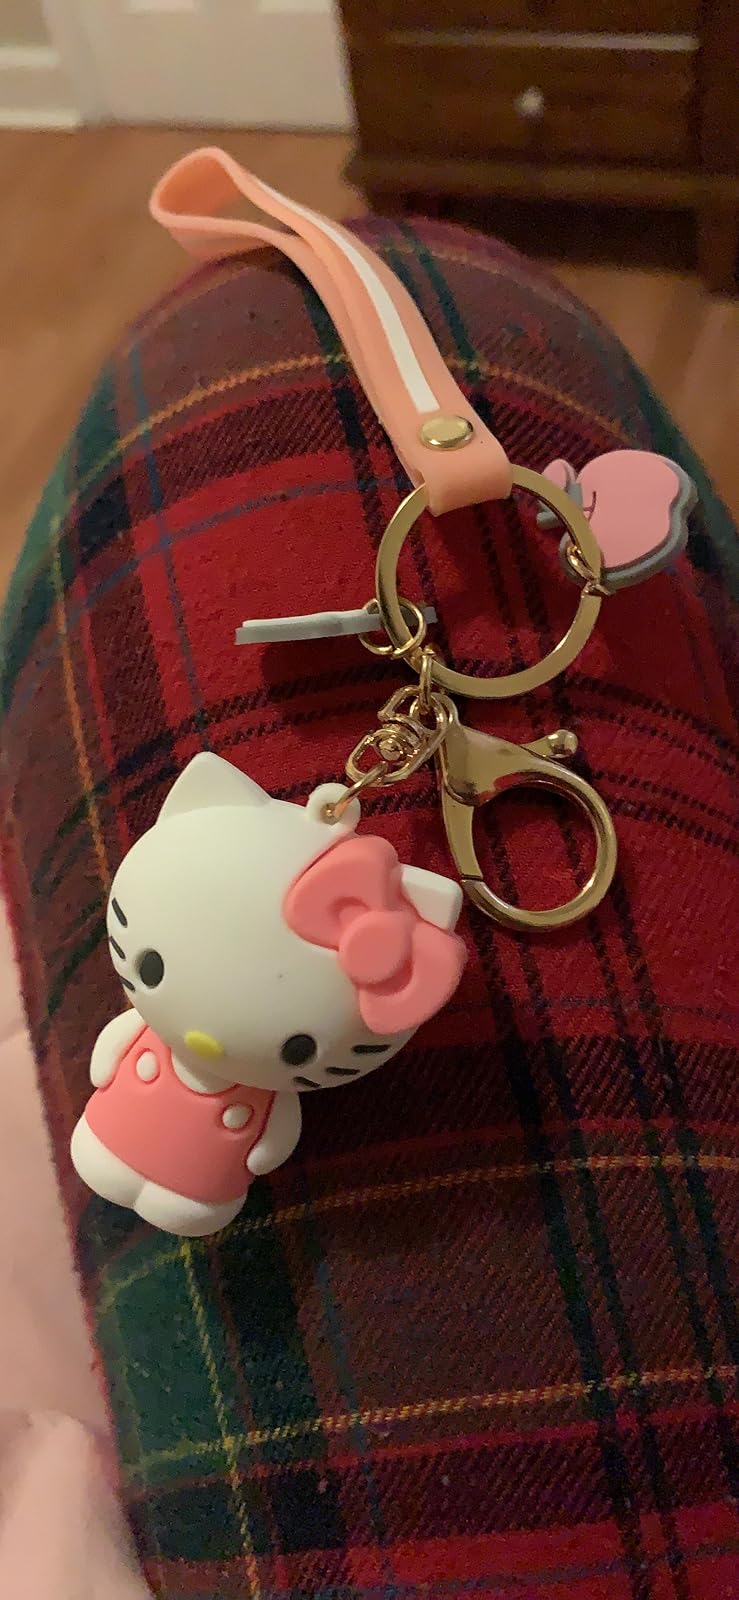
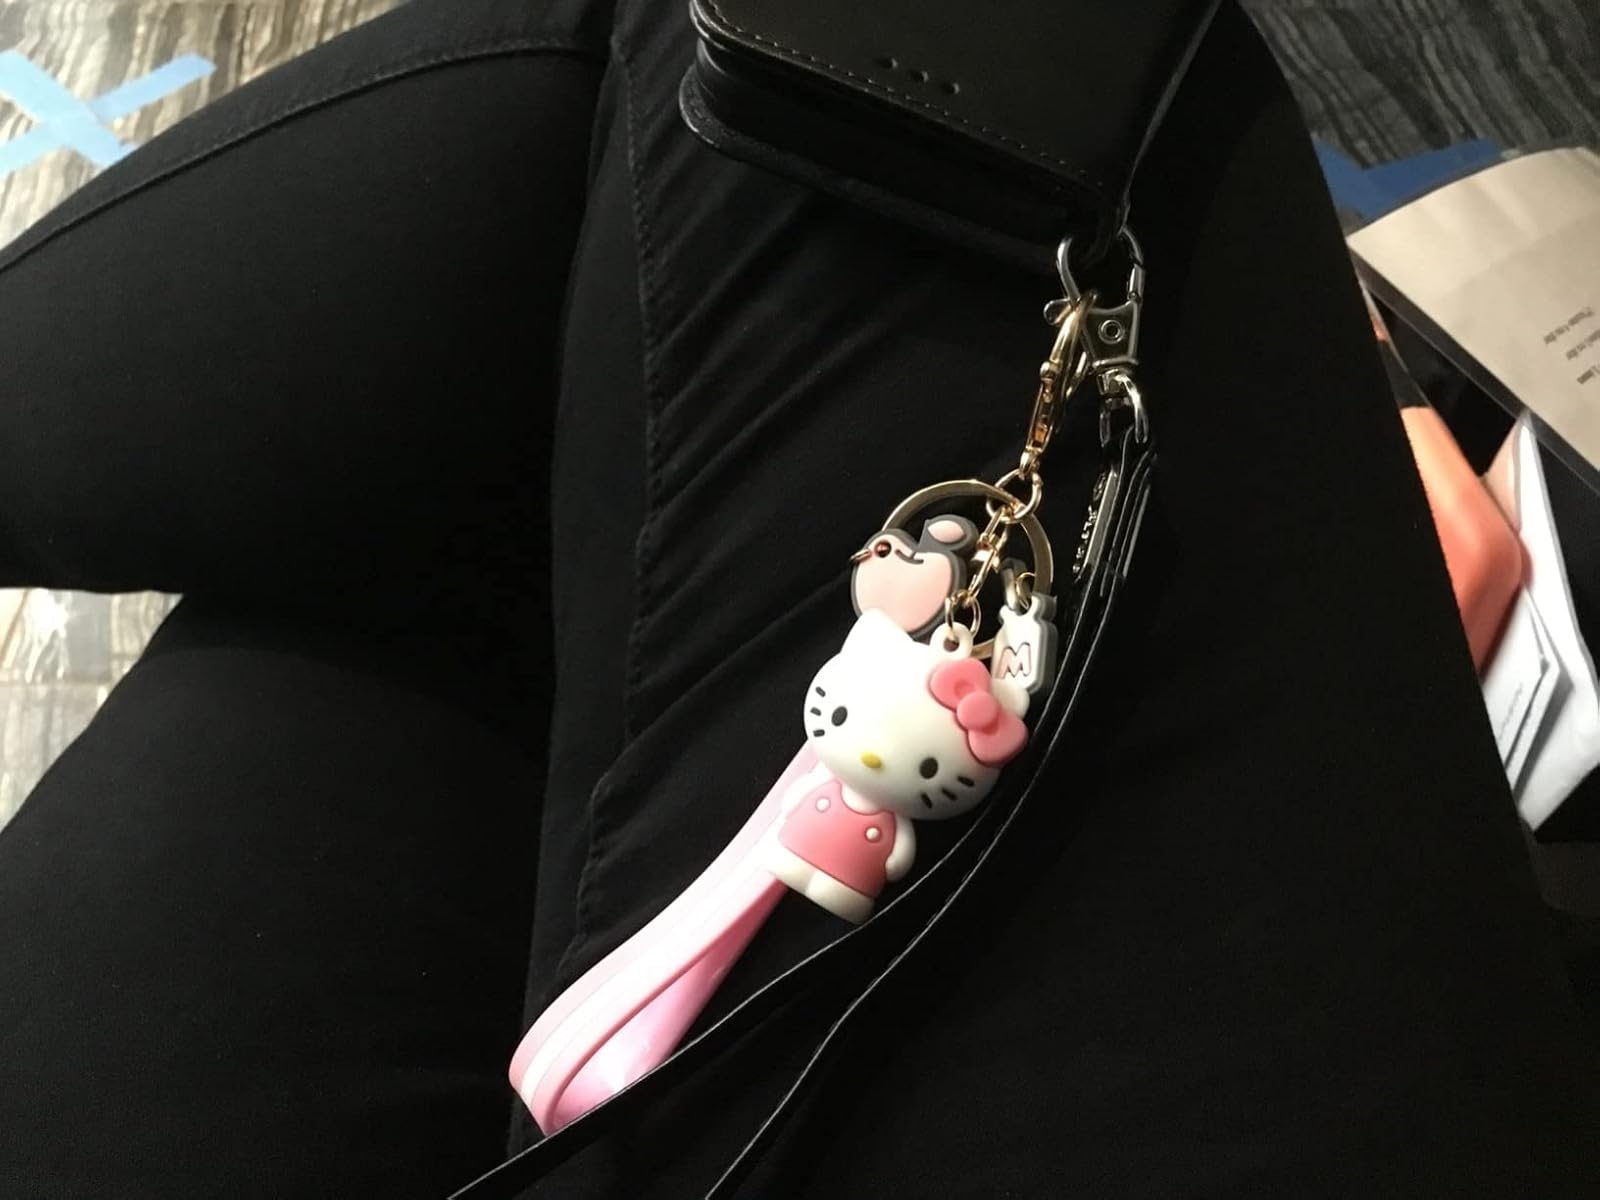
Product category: accessories_keychain
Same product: no